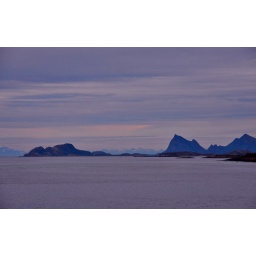
Ocean, mountains and clouds in a purple suit